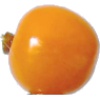
Label: Physalis 1